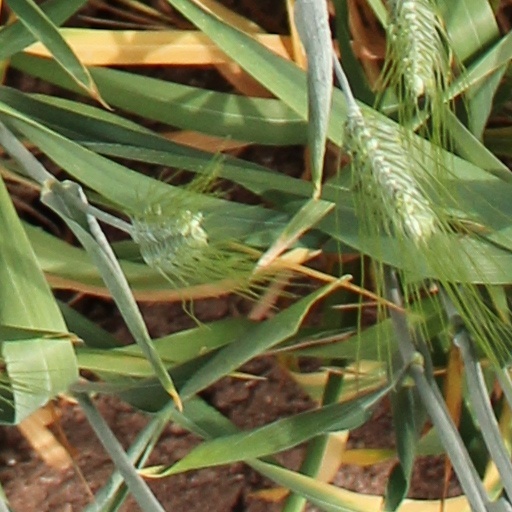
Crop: wheat